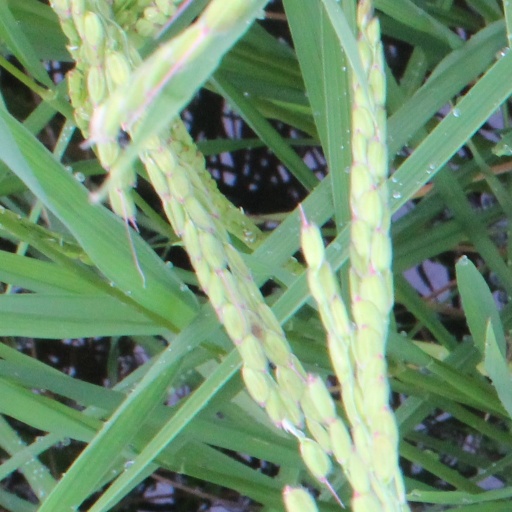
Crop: rice